Domingo Cirici Ventalló

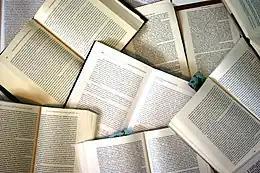

Cirici a few times unsuccessfully tried to launch a strictly political career. In 1910 he was reported to compete for seat in the Cortes on the Carlist ticket from Valderrobres in Aragón; none of the sources consulted confirms that he indeed ran. In 1914 he did stand as a candidate from Vilademuls; having gained 1749 votes (28% of the total) he decisively lost to a Liberal counter-candidate. In 1916 Cirici renewed his bid, this time as a joint Carlist-Maurist contender from Les Borges; with 1667 votes (20%) he was defeated by Francesc Macía. His candidacy, apparently enforced by the national party executive, caused a minor turmoil in the provincial Lerida jefatura, which objected to both a cuckoo candidate and to the alliance strategy.